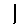
Label: 1